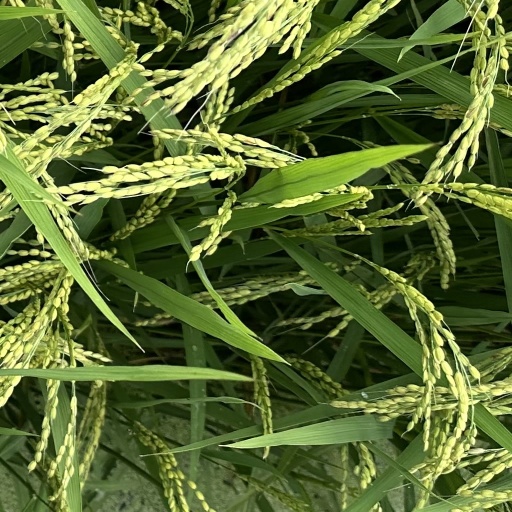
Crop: rice